Question: What color is the closest plane's tail?
Tambaya: Menene launin jelar jirgin mafi kusa?
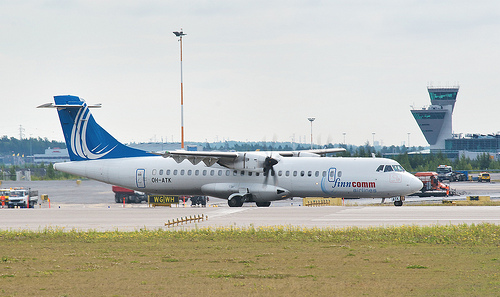
Answer: Blue.
Amsa: Shuɗi.